Apache scout

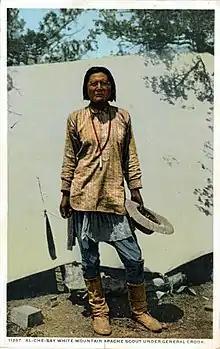
Al-Che-Say White Mountain Apache Scout under General Crook

An Apache scout is a member of an Apache tribe who is trained in reconnaissance, either for hunting, defense of the people, or during times of war.